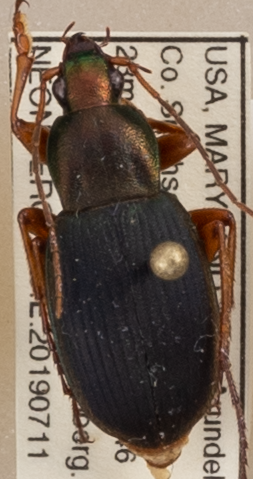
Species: Chlaenius aestivus
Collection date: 2019-07-11
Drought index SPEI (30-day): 0.966
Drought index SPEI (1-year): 2.09
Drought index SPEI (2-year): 1.85